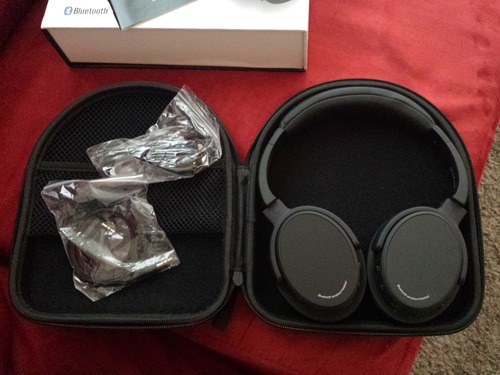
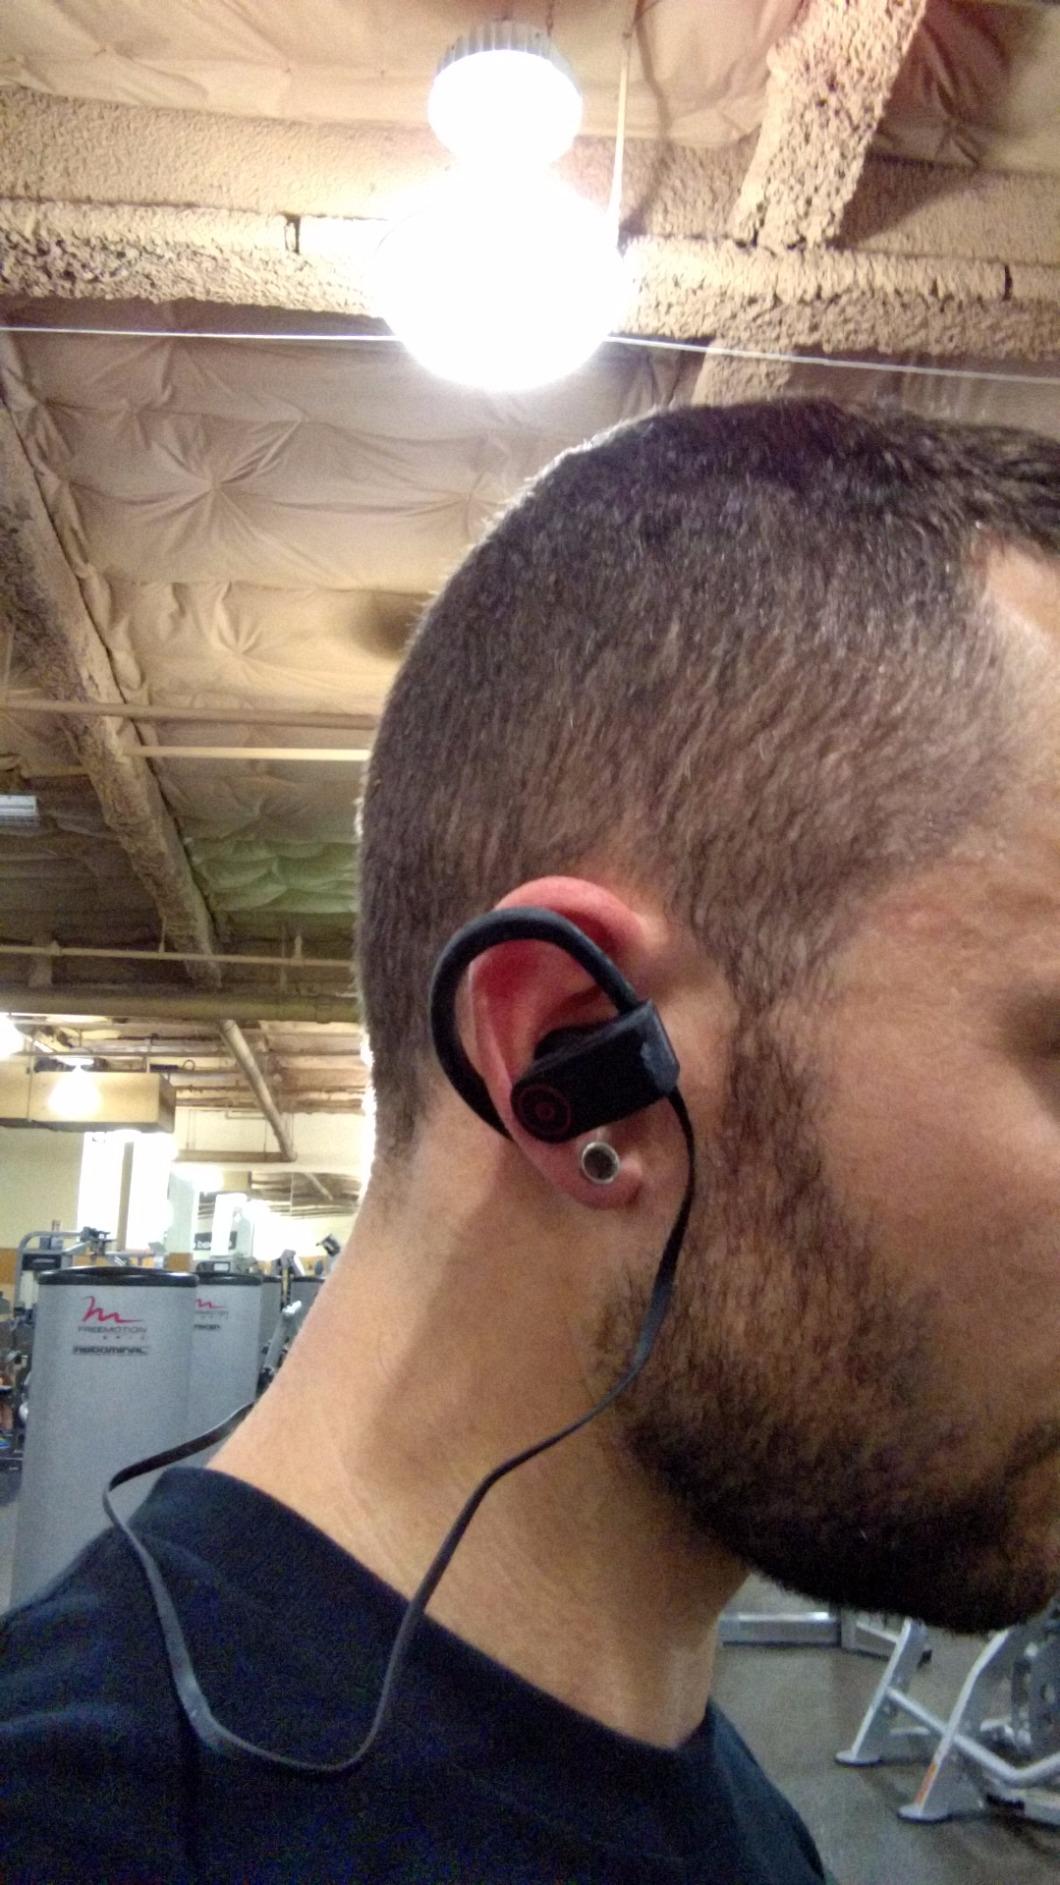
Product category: headphones
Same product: no